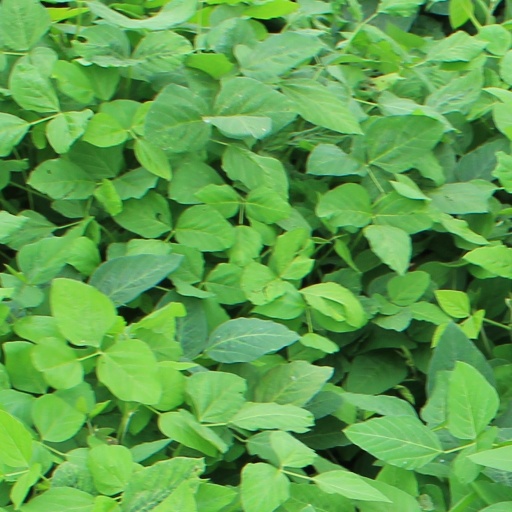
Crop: soybean